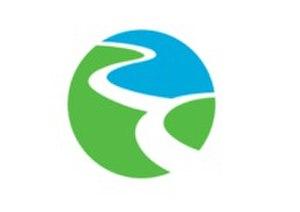
Kotoura est un bourg du district de Tōhaku, dans la préfecture de Tottori, au Japon.